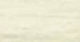
Surface type: concrete